Indian Civil Service

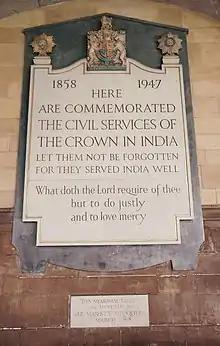
Commemoration of the Indian Civil Services at Westminster Abbey, London

ICS officers went to serve as Judges of the International Court of Justice, Prime Minister of Pakistan, Governor-General of Pakistan, President of Pakistan, 13 Cabinet Secretaries of India.